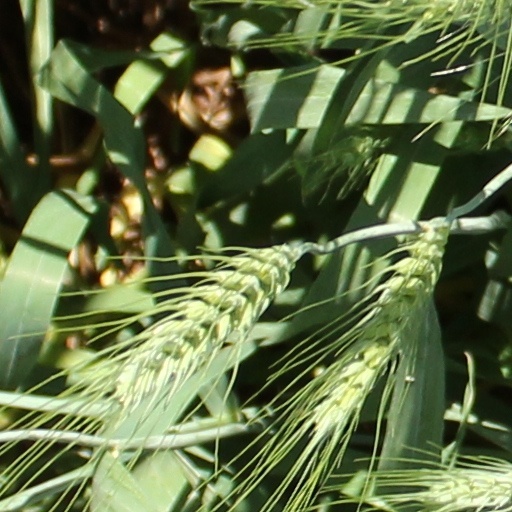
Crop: wheat